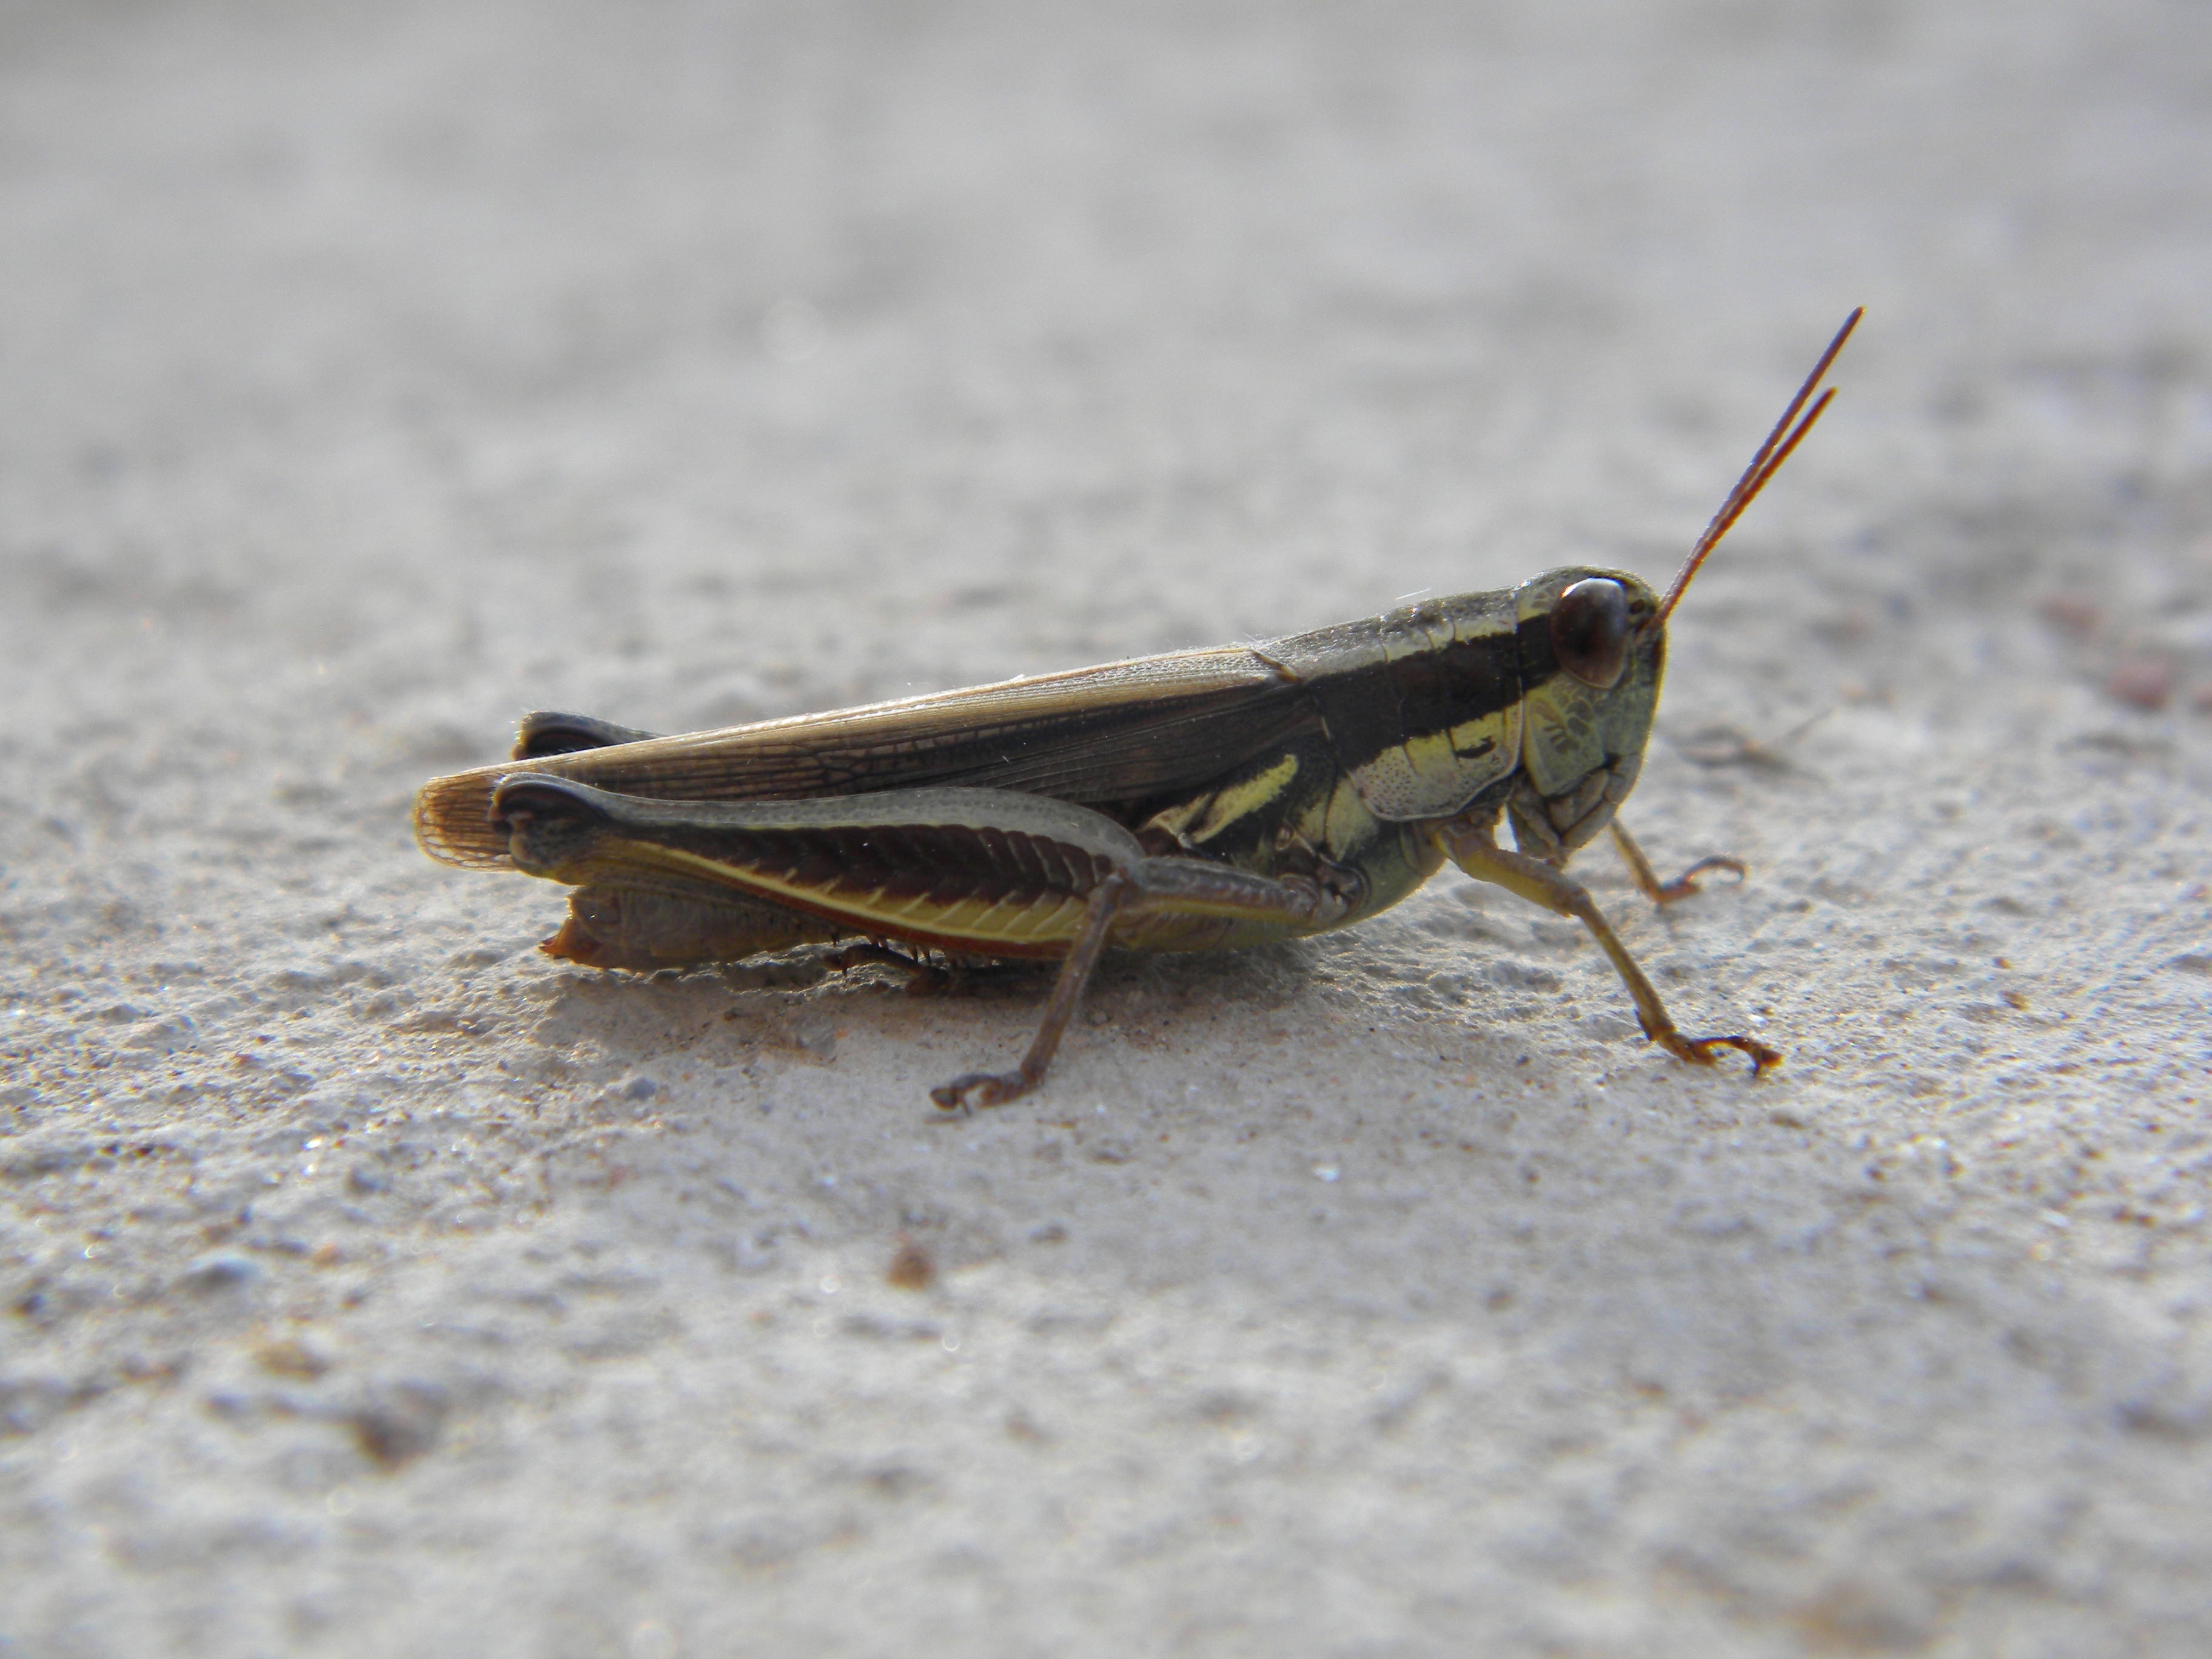
insect, fauna, invertebrate, cricket, close up, legs, grasshopper, locust, antennas, macro photography, arthropod, net winged insects, cricket like insect